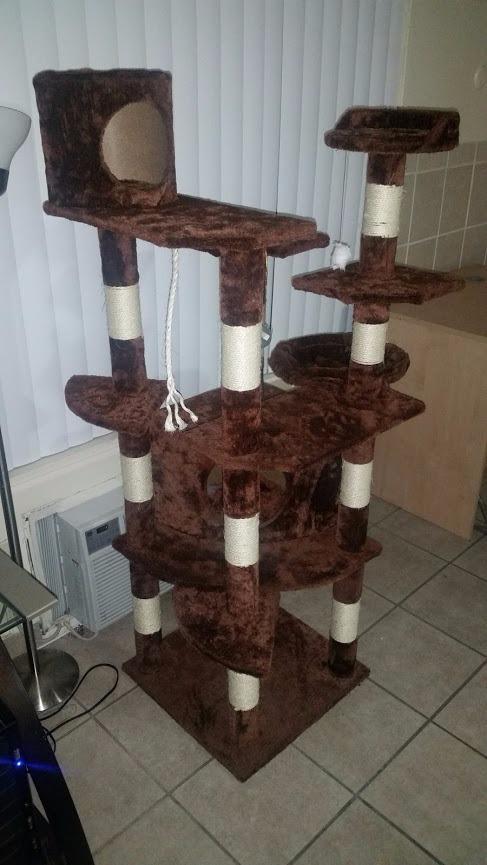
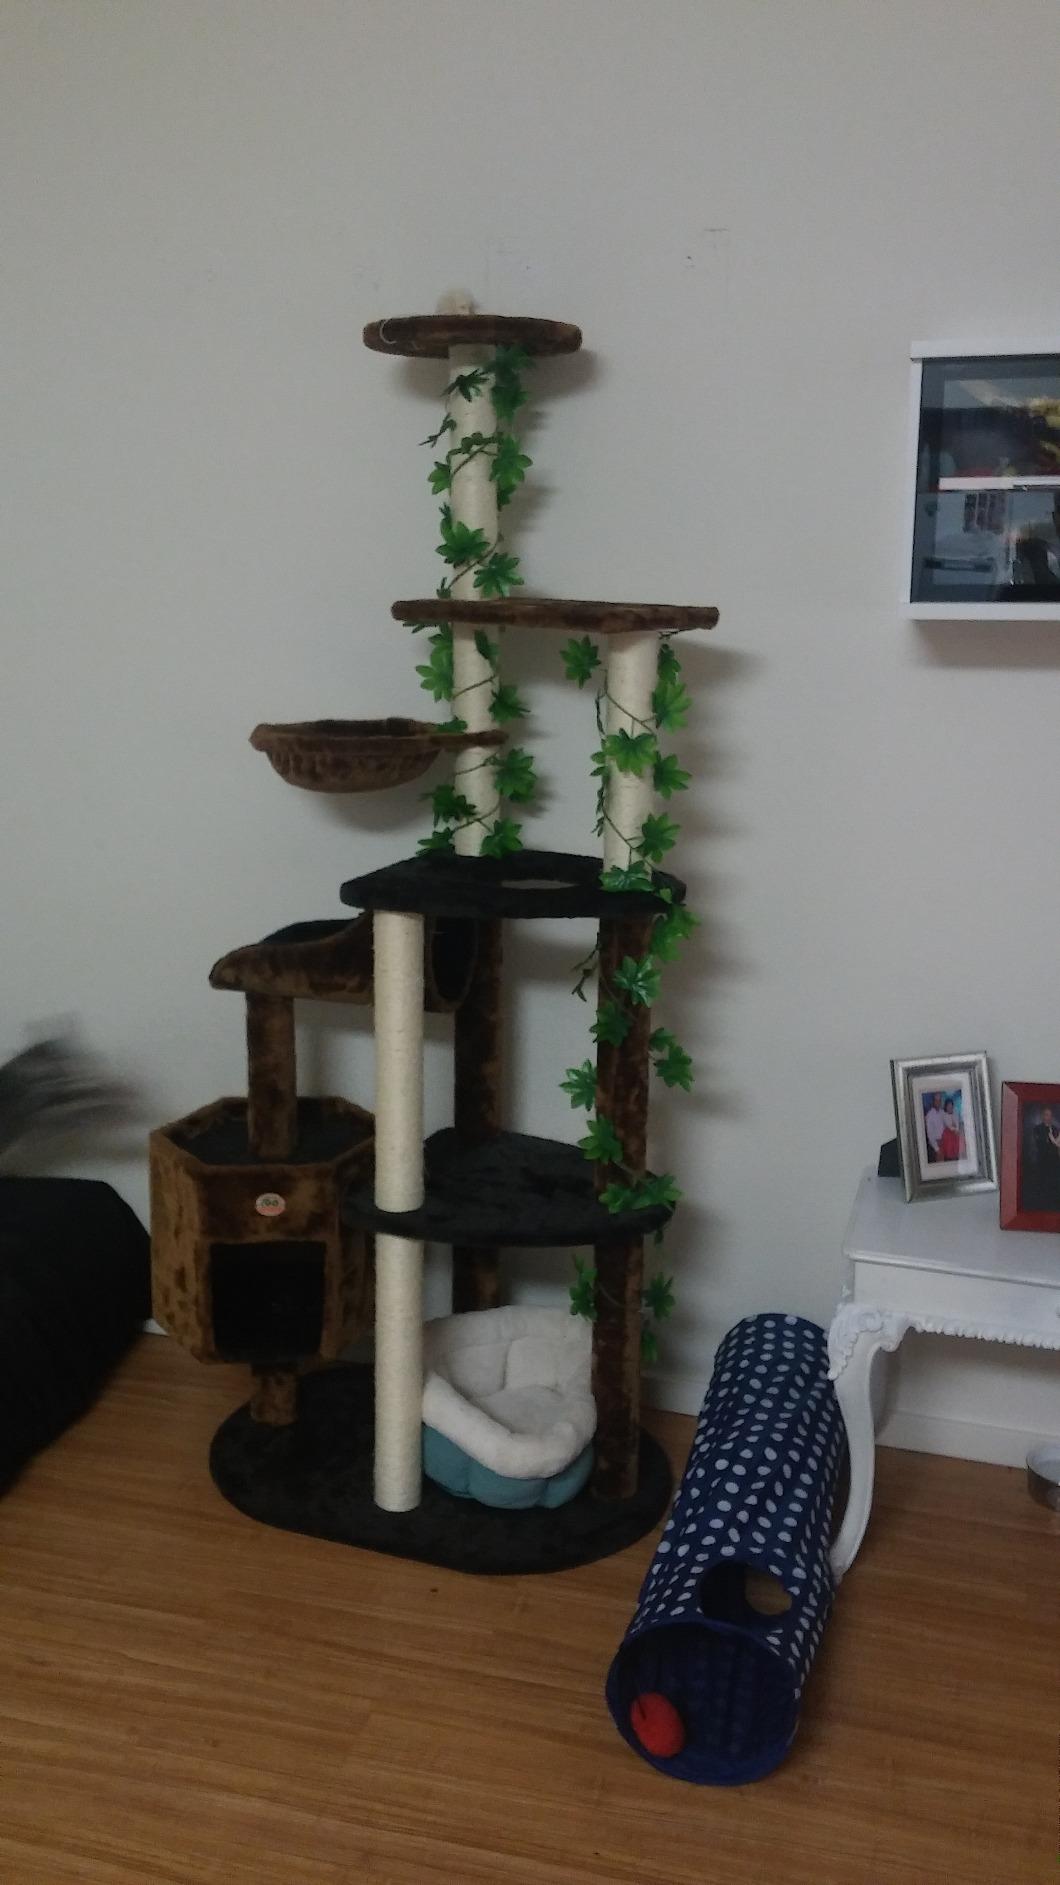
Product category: items_cat tree
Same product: no